Tony Newton, Baron Newton of Braintree

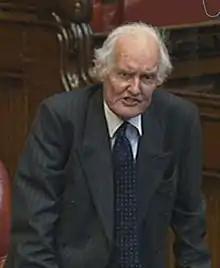
Newton speaking in the Lords Chamber, ten days before his death.

Antony Harold Newton, Baron Newton of Braintree, OBE, PC, DL (29 August 1937 – 25 March 2012) was a British Conservative politician and former Cabinet member. He was the member of Parliament for Braintree from 1974 to 1997, and was later a member of the House of Lords.